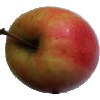
Label: Apple Pink Lady 1